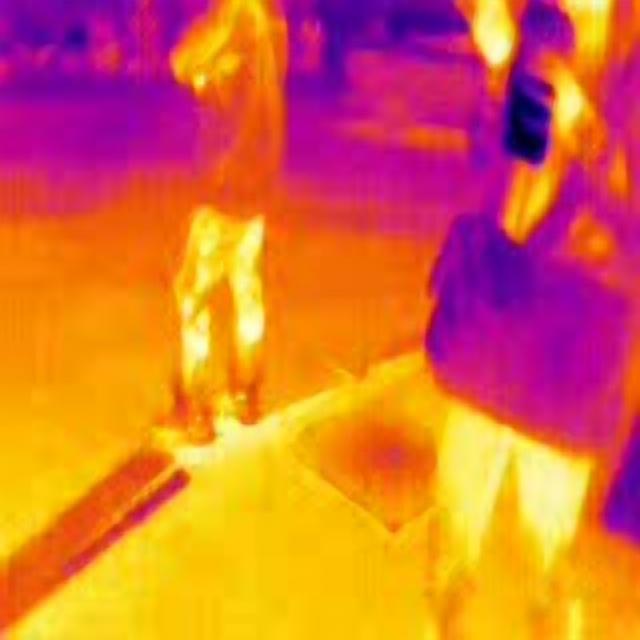
Detected objects:
label: person
label: person